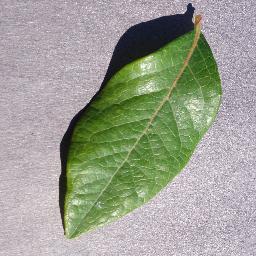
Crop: blueberry
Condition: healthy